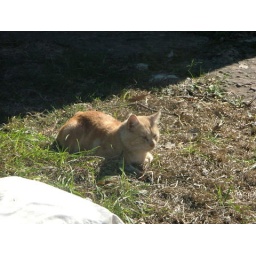
Orange cat in grass (LeAnne's flickr)